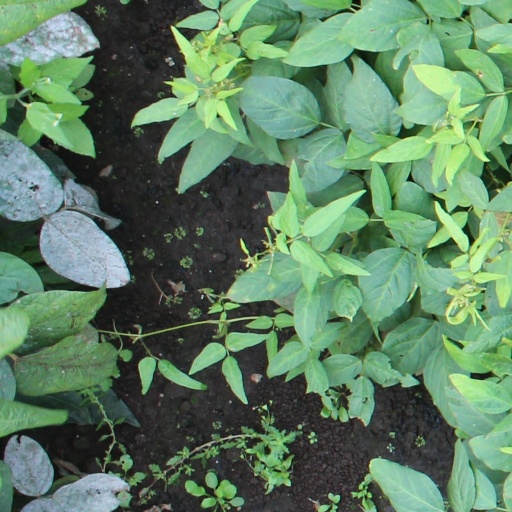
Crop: soybean